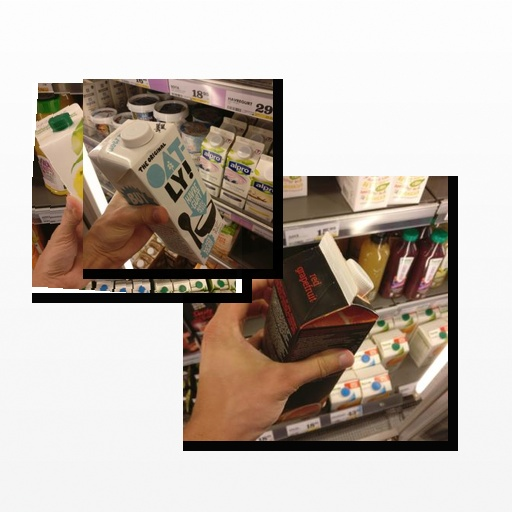
Food items: oat_yogurt, golden_grapefruit_juice, red_grapefruit_juice